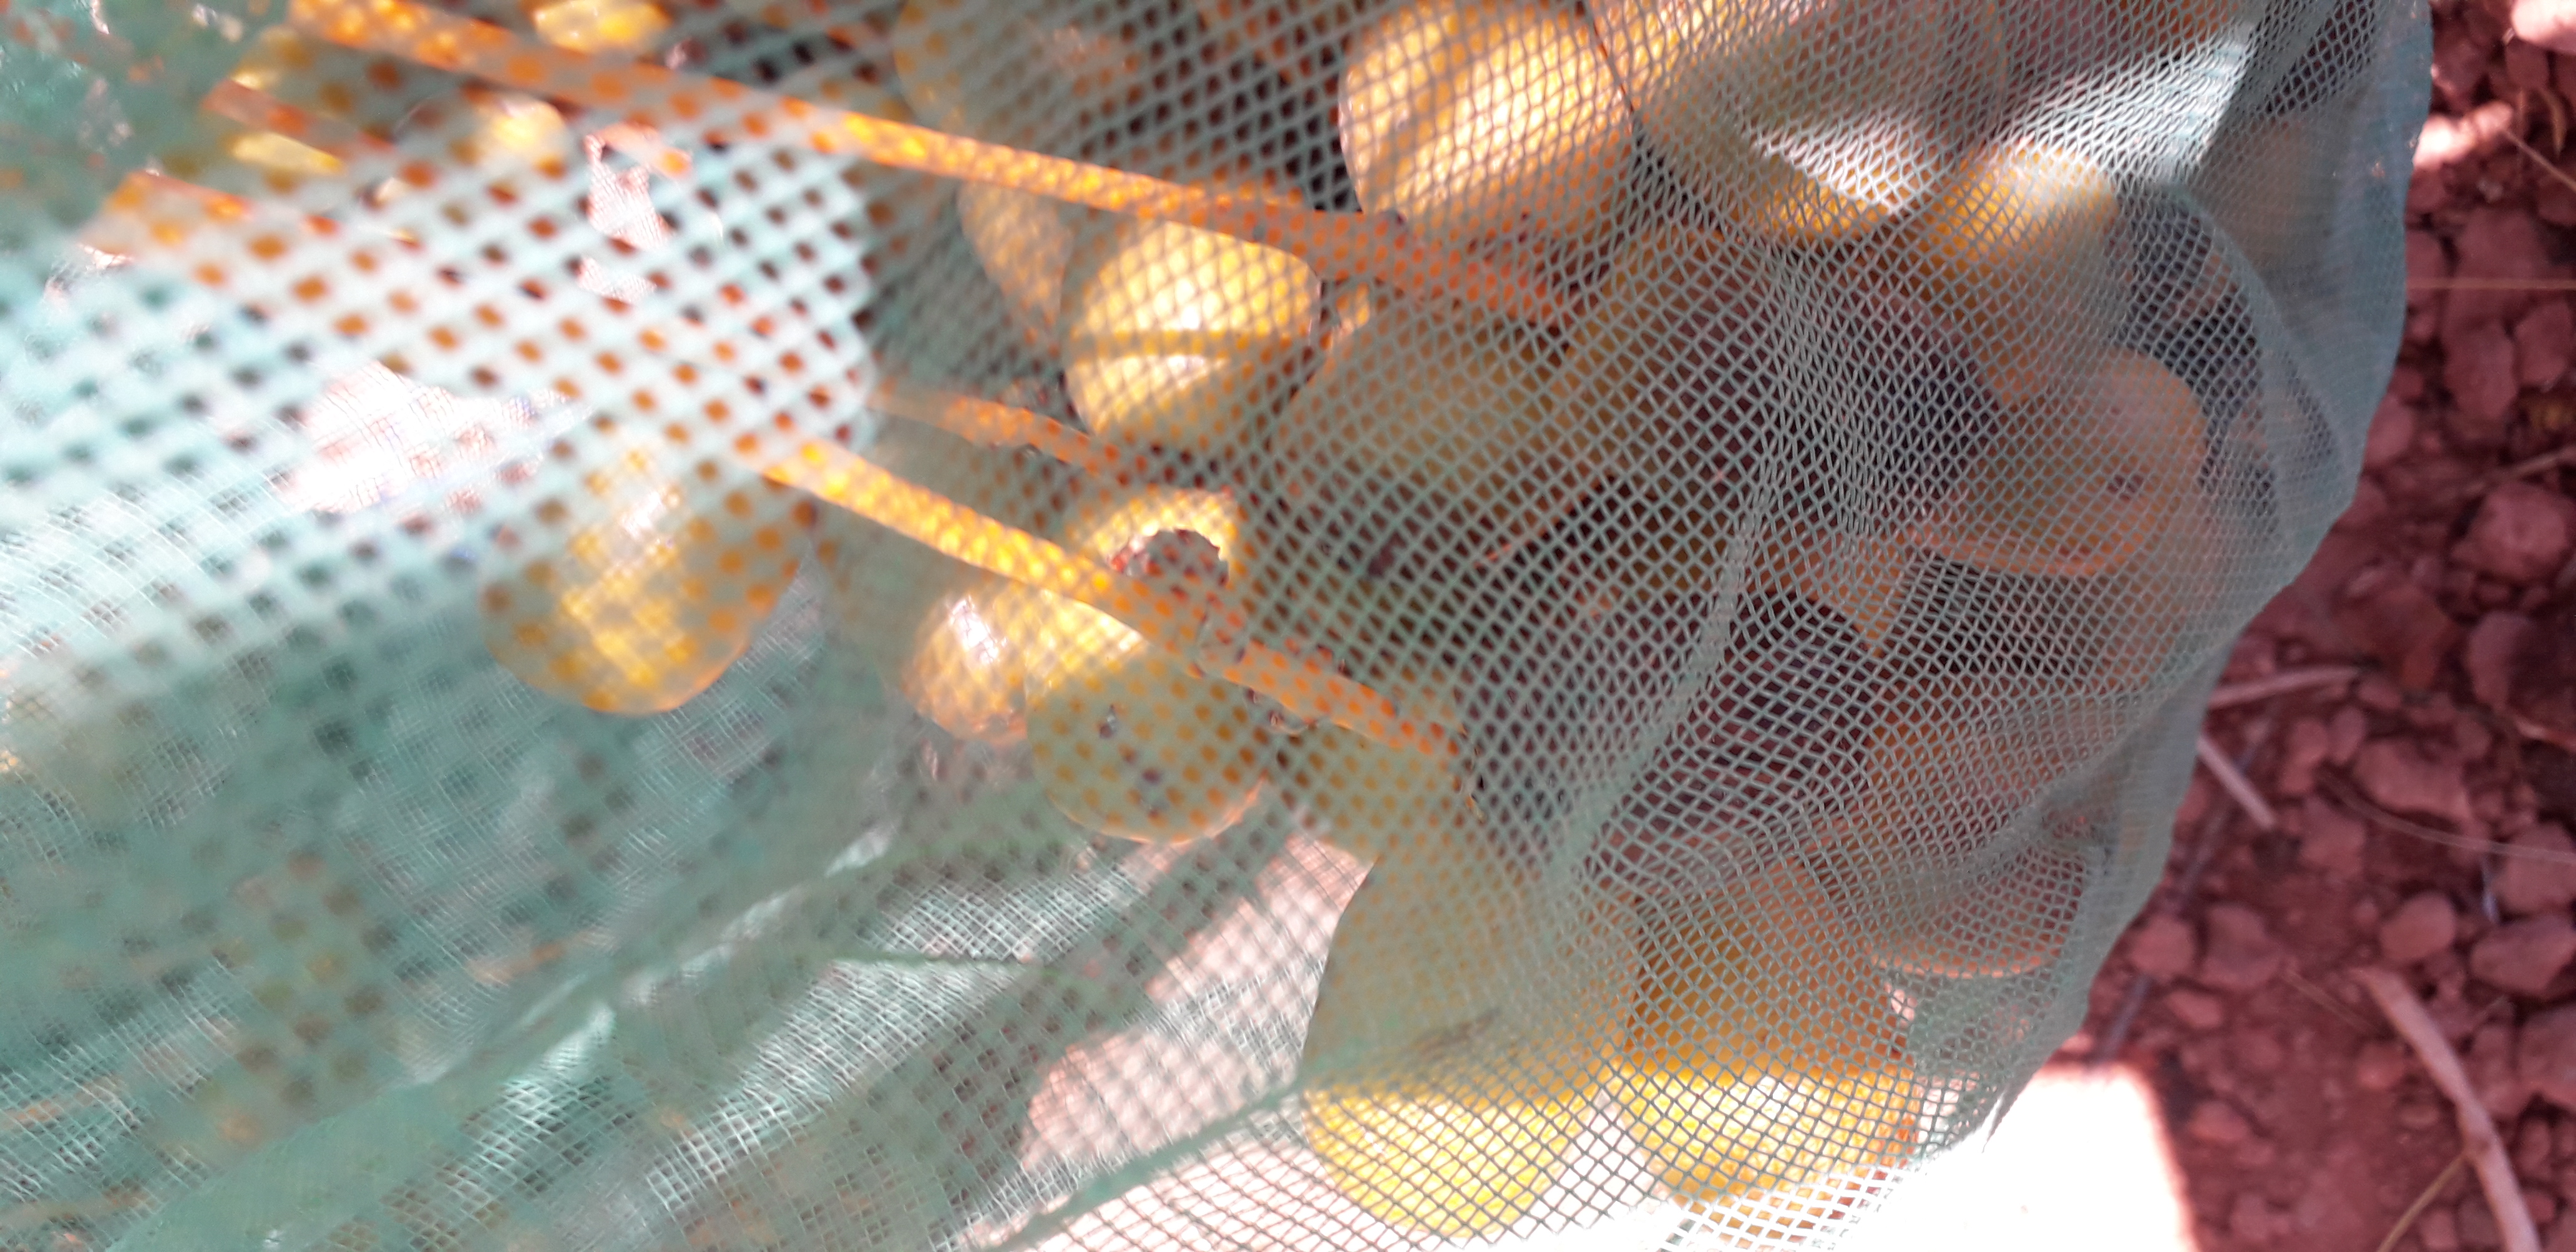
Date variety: Boufagous